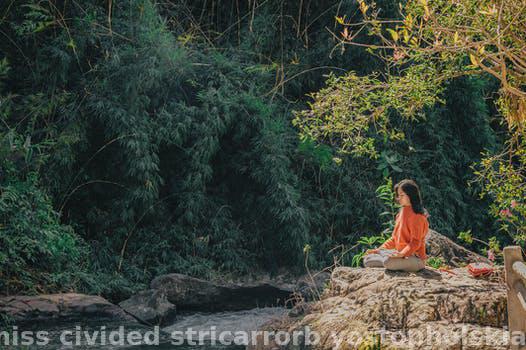
Label: Watermark